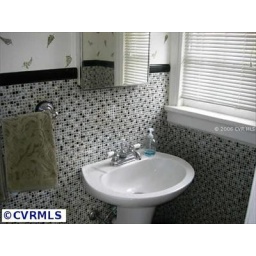
The half bath in the office/guest room downstairs. The wall paper will be removed. The tile is really awesome!